Alwine Schroedter

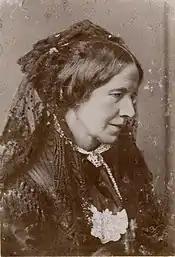
Alwine Schroedter (date unknown)

Alwine Schroedter or Schrödter, née Heuser (13 February 1820, Gummersbach – 12 April 1892, Karlsruhe), was a German painter and illustrator; associated with the Düsseldorfer Malerschule.